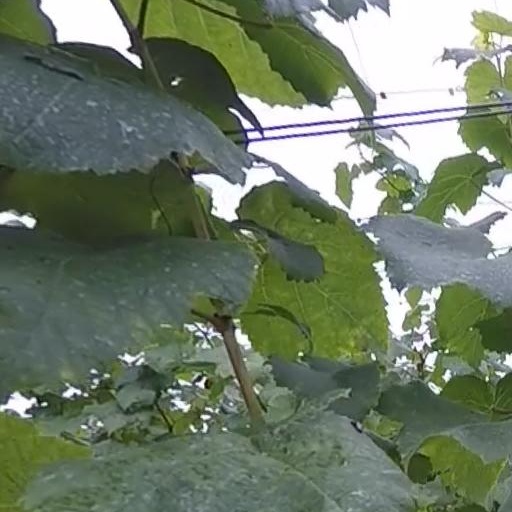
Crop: grape